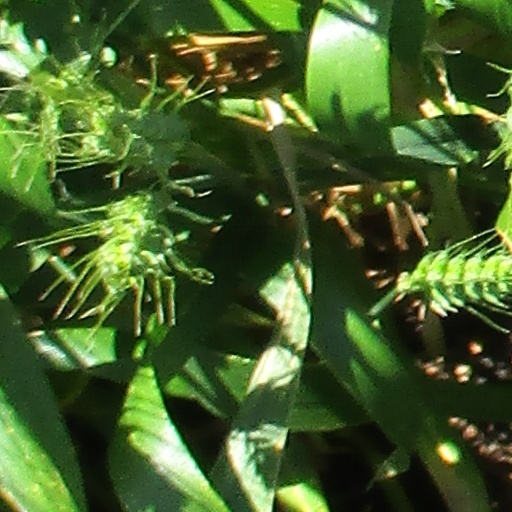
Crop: wheat